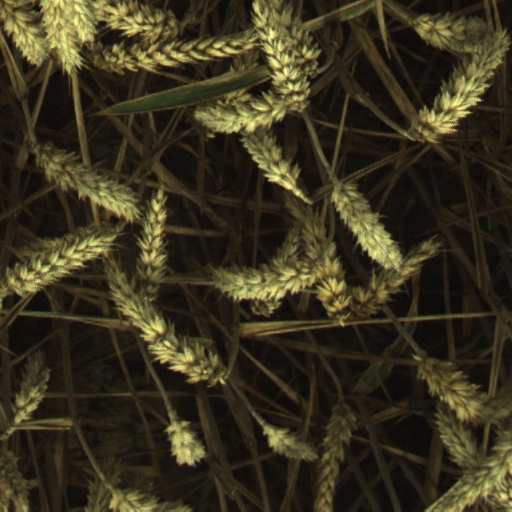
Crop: wheat